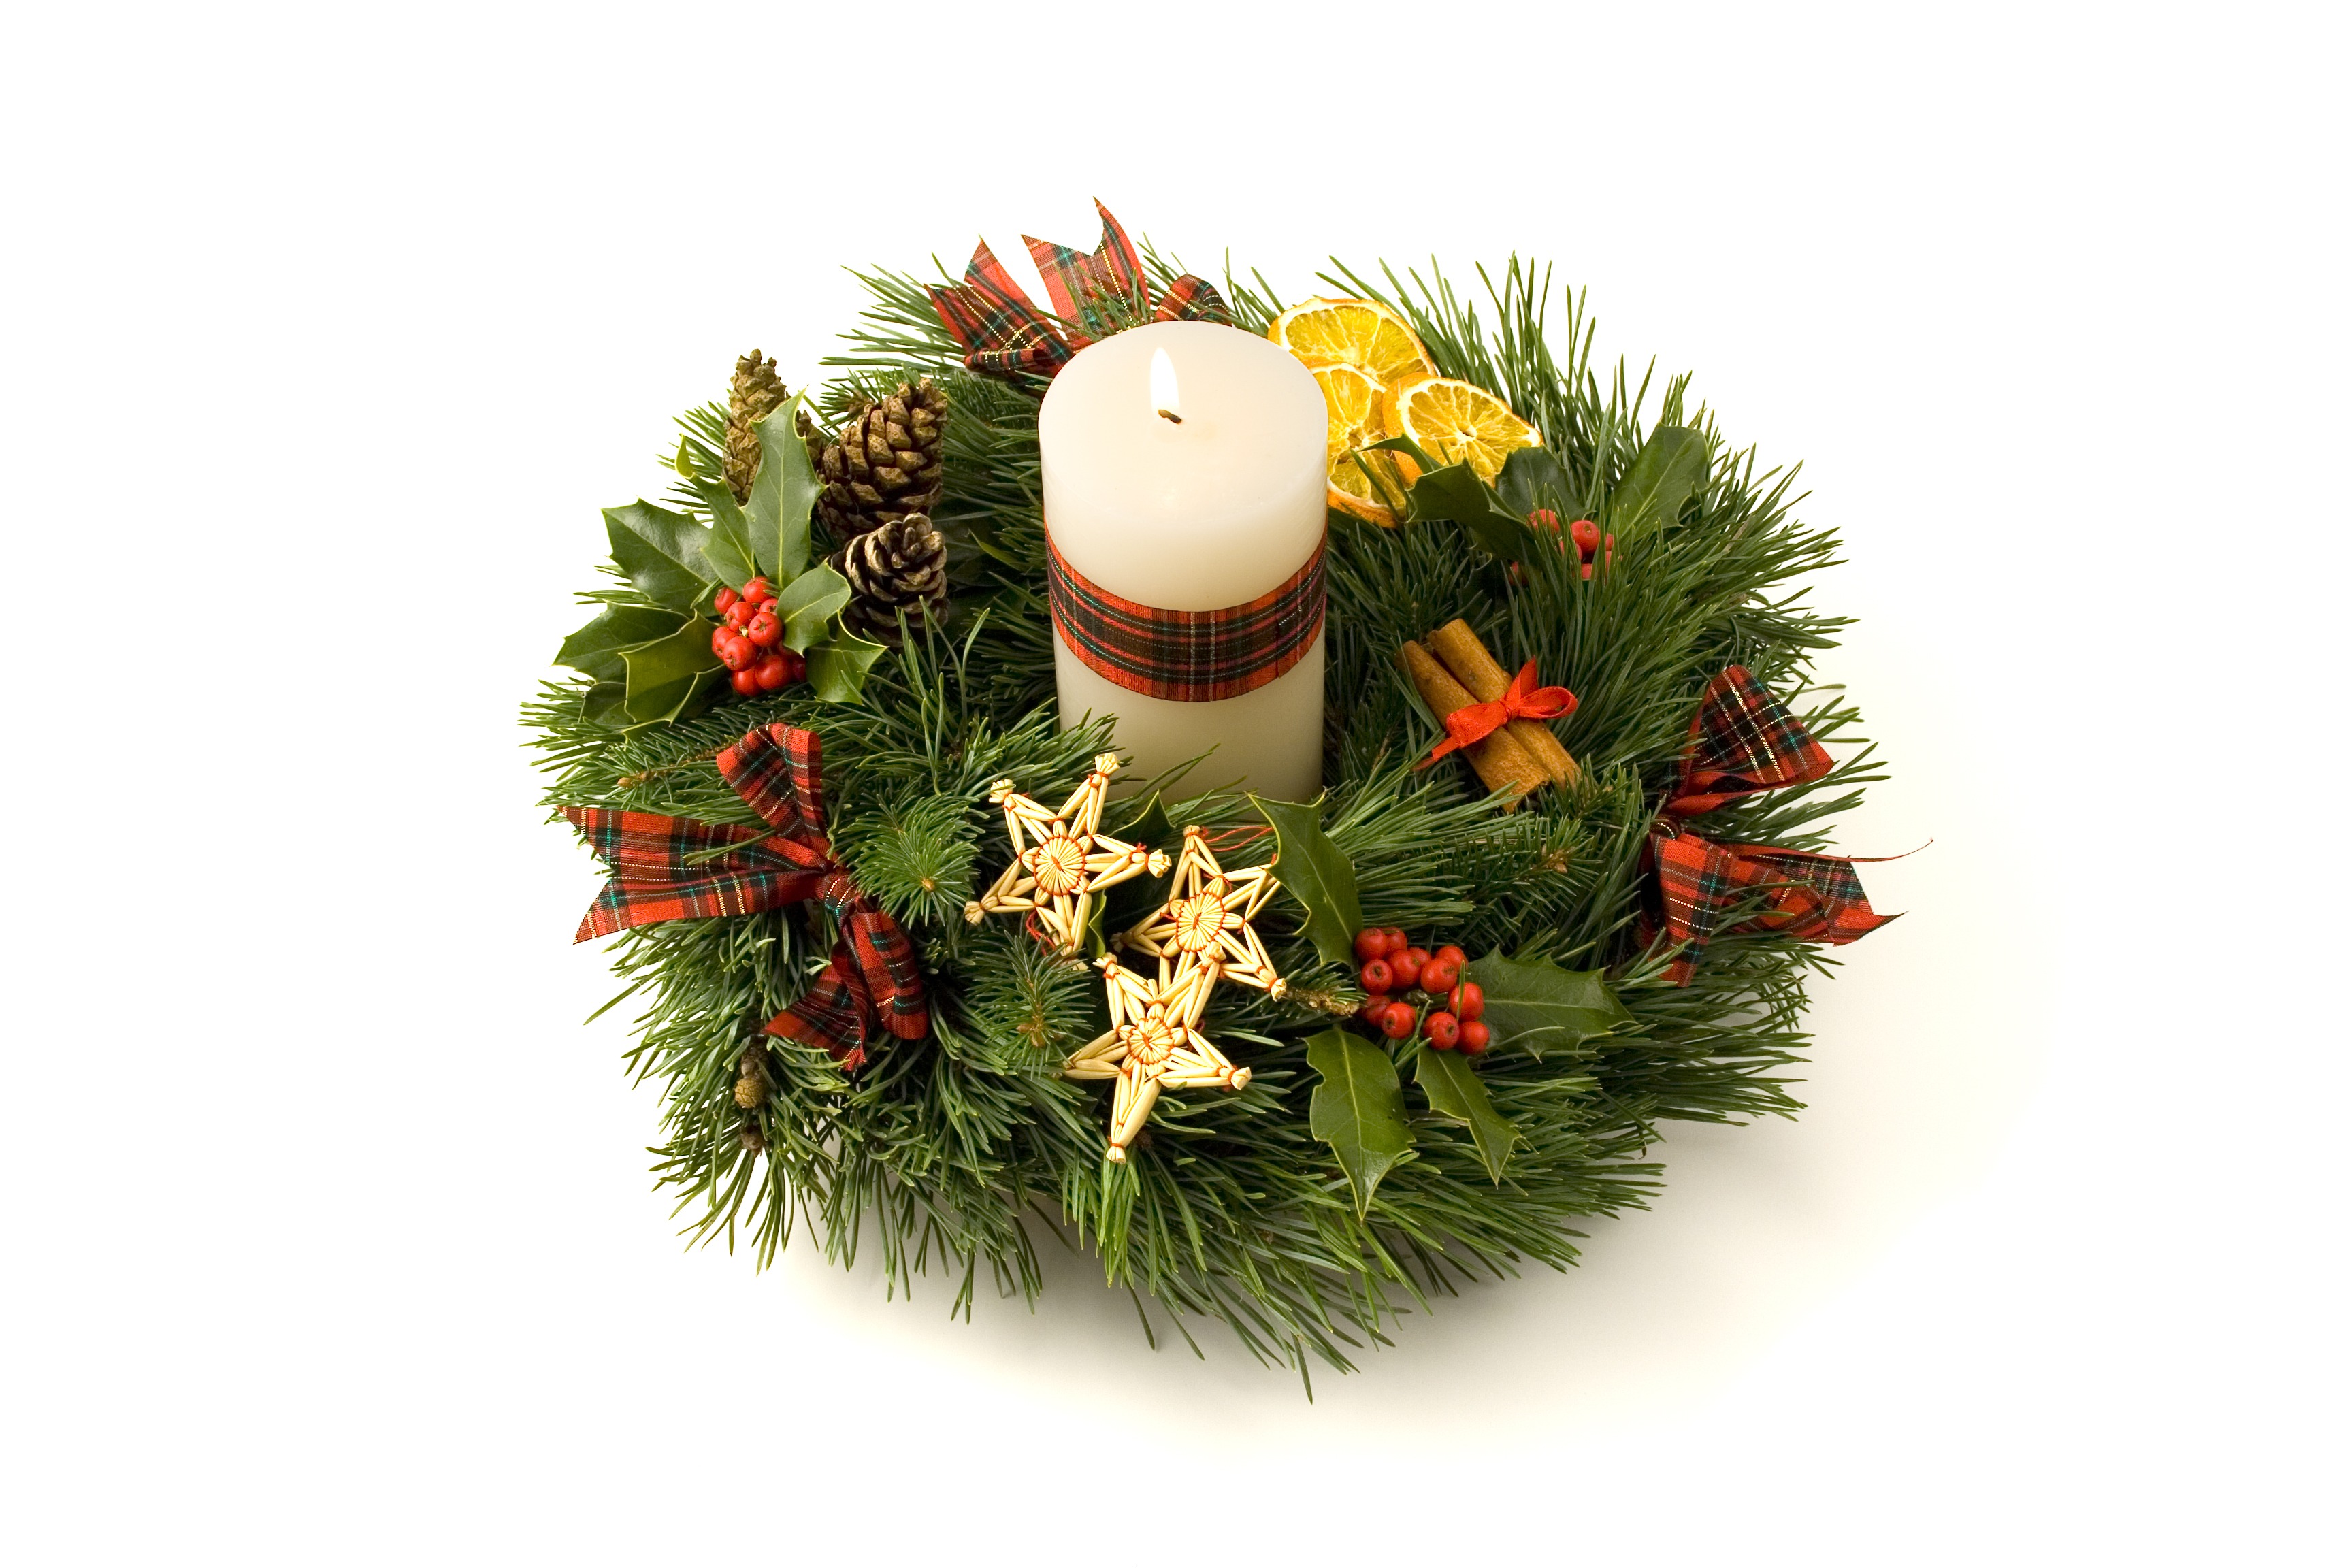
branch, flower, decoration, green, red, flame, fire, craft, candle, christmas, fir, decor, christmas tree, season, conifer, advent, christmas decoration, candles, coniferous, decorative, branches, december, tradition, floristry, eve, decorating, decorate, floral design, greenness, flower arranging